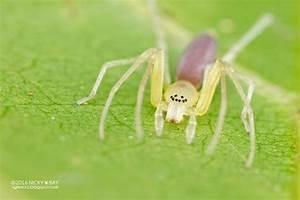
spider